James Best

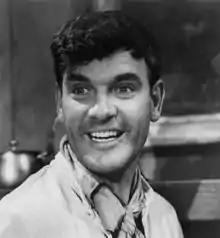
Best in 1964

Jewel Franklin Guy (July 26, 1926 – April 6, 2015), known professionally as James Best, was an American television, film, stage, and voice actor, as well as a writer, director, acting coach, artist, college professor, and musician. During a career that spanned more than 60 years, Best, who was known for his high-pitched, exasperated voice, performed not only in feature films, but also in scores of television series. His appearances were almost all on Western programs, as well as various country music programs and talk shows. He is probably best known for his starring role as the bumbling Sheriff Rosco P. Coltrane in the action comedy series "The Dukes of Hazzard", which originally aired on CBS between 1979 and 1985. He reprised the role in 1997 and 2000 for the made-for-television movies "" and "" (2000).